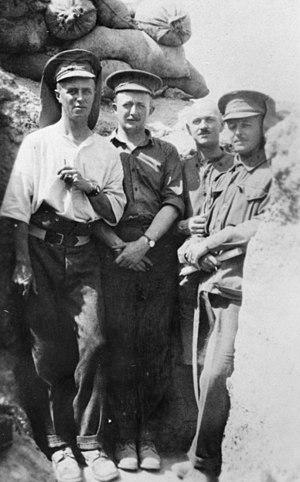
Maurice Wilder-Neligan, né Maurice Neligan le 4 octobre 1882 et mort le 10 janvier 1923, est un militaire australien d'origine britannique qui a commandé le 10ᵉ bataillon d'Australie-Méridionale pendant les dernières phases de la Première Guerre mondiale.